Walter S. Pytko

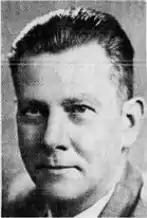
Walter S. Pytko

Walter Stanley Pytko (January 16, 1901 – June 17, 1992) was a Democratic politician from Philadelphia. Active in Polish-American groups in Philadelphia's Bridesburg neighborhood, Pytko also became involved in local politics. He served one term in the Pennsylvania State Senate in the 1930s and worked in various government agencies through the 1940s and 1950s. In 1962, he was elected to the Philadelphia City Council, where he served until retiring in 1968.